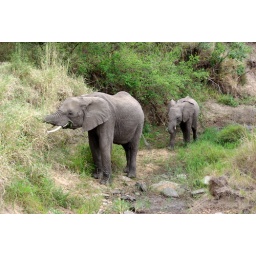
African elephants walking down a dried river bed in the Masai Mara in Kenya.